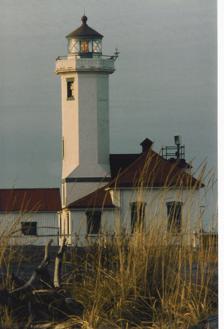
Building: Point Wilson Light
Country: Unknown
Year built: 1879
Lighthouse Point Wilson Light Location Western entrance to Admiralty Inlet , Port Townsend, Washington Coordinates 48°8′39″N 122°45′19″W / 48.14417°N 122.75528°W / 48.14417; -122.75528 Tower Constructed 1879 (first); 1914 (second) Foundation Concrete Construction Masonry/concrete Automated 1976 Height 46 feet (14 m) Shape Octagonal on fog signal building Markings White with red roof Heritage National Register of Historic Places listed place Light First lit 1879 (first); 1914 (second) Focal height 51 feet (16 m) Lens Fourth order Fresnel lens Range 16 nmi (30 km; 18 mi) (white), 15 nmi (28 km; 17 mi) (red) Characteristic White light, occulting every 20 s for 5 s, with one red flash in the middle of the occultation Point Wilson Light House U.S. National Register of Historic Places Area Less than 10 acres NRHP reference No. 71000870 Added to NRHP March 24, 1971 The Point Wilson Light is an active aid to navigation located in Fort Worden State Park near Port Townsend , Jefferson County, Washington . It is one of the most important navigational aids in the state, overlooking the entrance to Admiralty Inlet , the waterway connecting the Strait of Juan de Fuca and Puget Sound . The lighthouse was listed on the Washington State Heritage Register and the National Register of Historic Places in 1971. History Point Wilson's first lighthouse was built in 1879 by the United States Lighthouse Service as a companion to the Admiralty Head Light built some 18 years earlier on the eastern side of Admiralty Inlet. A square wooden tower projecting from the roof of a two-story, Cape Cod–style keeper's quarters held a fixed fourth-order Fresnel lens . The station also included a fog signal building with 12-inch, steam-powered fog whistle. In 1904, landfill was added to the site in an effort to protect the station, but time and tide having worked their destructive effects, a new lighthouse was commissioned. Completed in 1914, it was built of reinforced concrete with a 46-foot (14 m) octagonal tower designed to withstand the wind. It received the station's original fourth-order Fresnel lens that it continues to display. The beacon's height of 51 feet (16 m) made it the tallest light on Puget Sound . The tower on the original lighthouse was removed and the building continued in use as residence for the keepers. The station was automated in 1976. Point Wilson Light remains in the hands of the U.S. Coast Guard , while the grounds are managed by Washington State Parks . Its site on the exposed point at Fort Worden State Park is under serious threat from shoreline erosion and rising sea levels. References